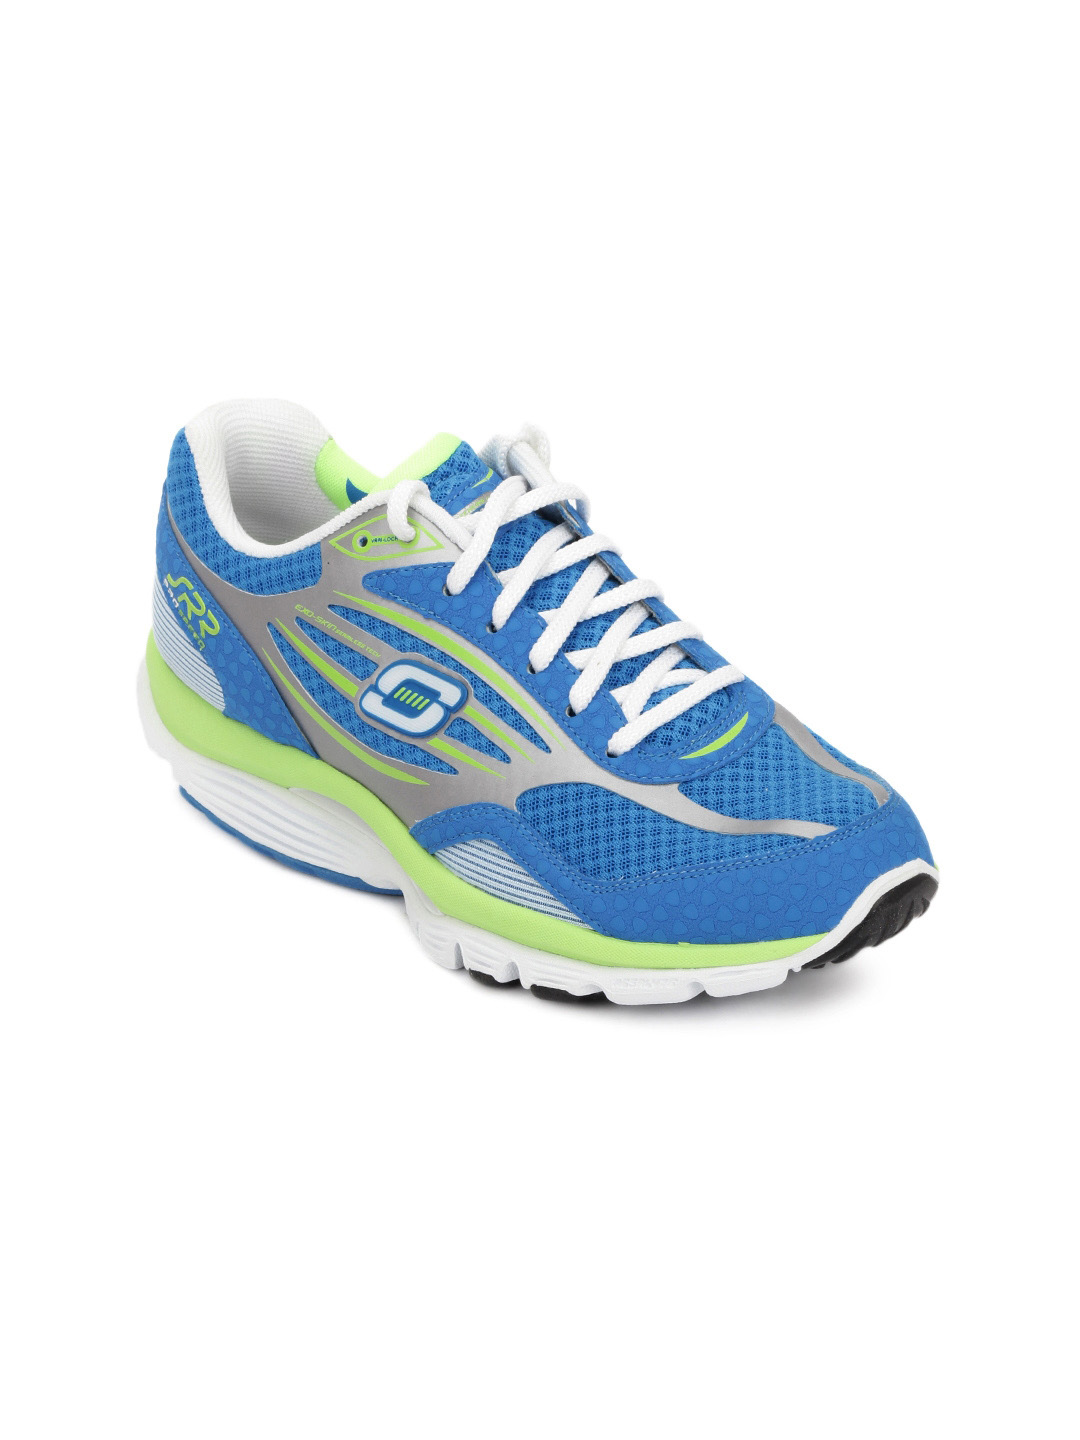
Skechers Women Blue & Green Sports Shoes
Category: Footwear / Shoes / Sports Shoes
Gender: Women
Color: Blue
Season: Summer 2012
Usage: Sports